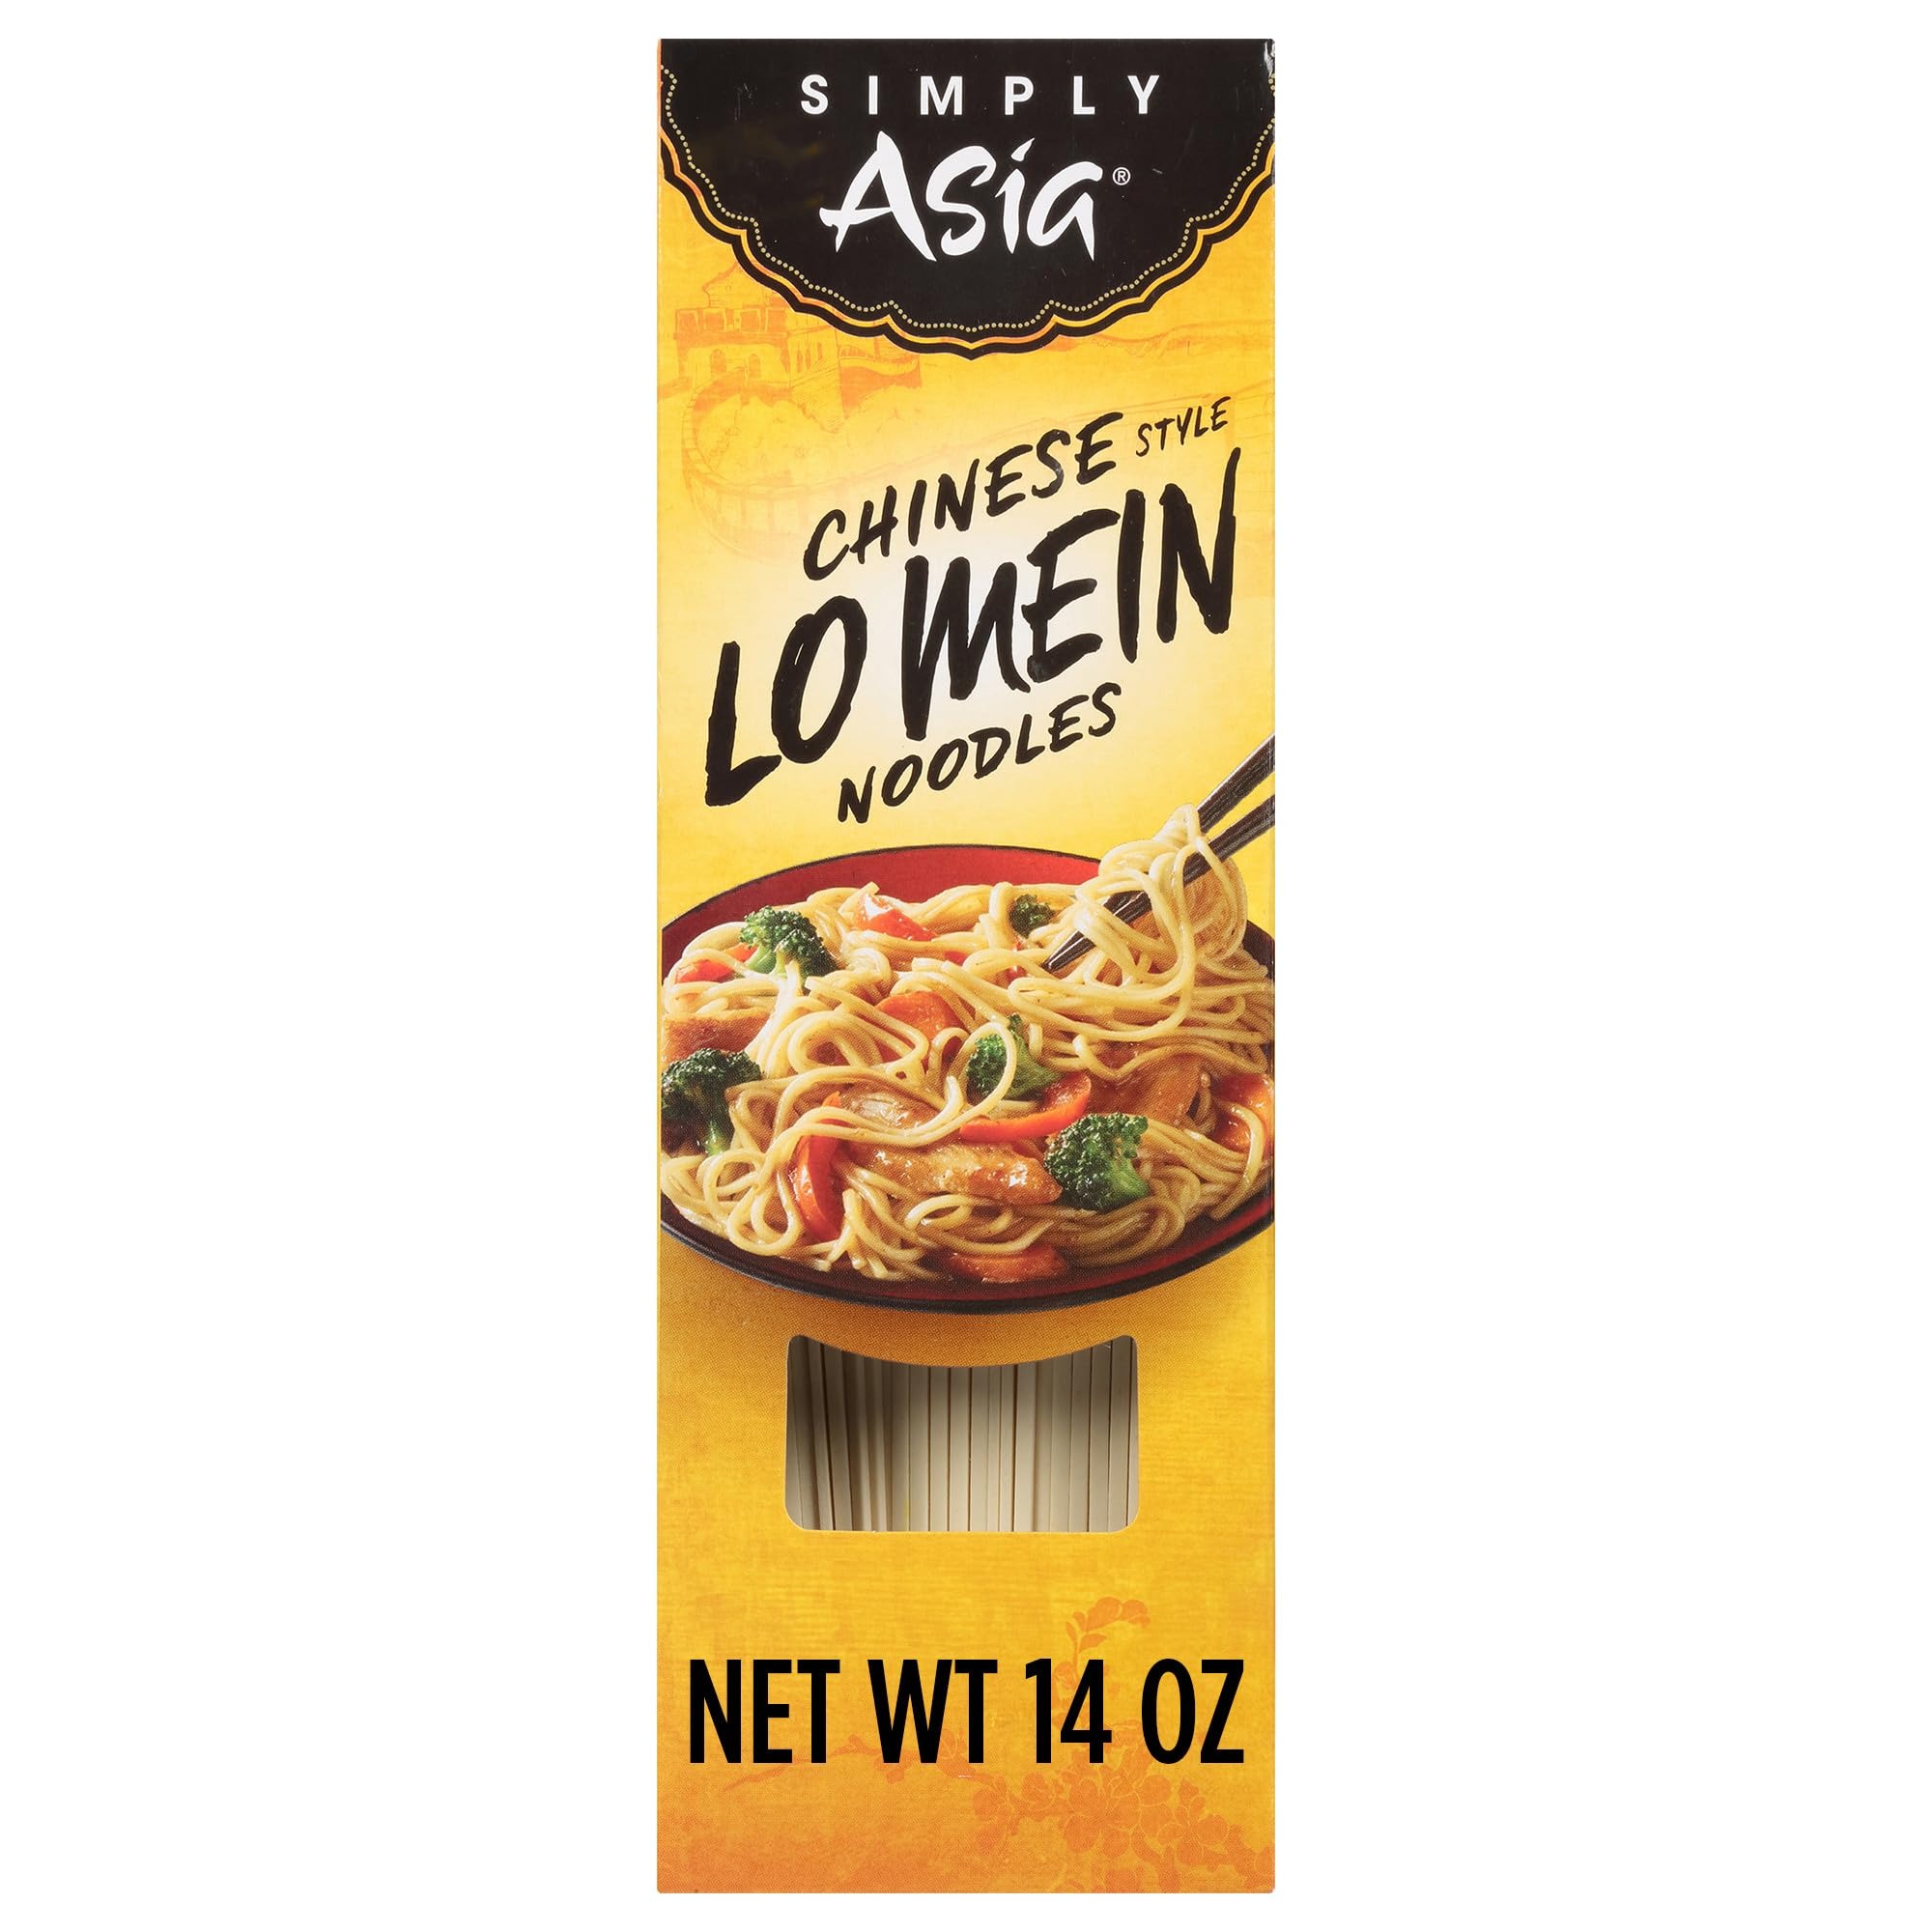
Item Name: Simply Asia Chinese Style Lo Mein Noodles, 14 oz
Bullet Point 1: 6 grams of protein per serving
Bullet Point 2: No MSG
Bullet Point 3: Non-GMO Certified
Bullet Point 4: Stir cooked noodles into stir-fry or soup recipes
Bullet Point 5: 4-6 minute boiling time.
Value: 14.0
Unit: Ounce

Price: 4.18